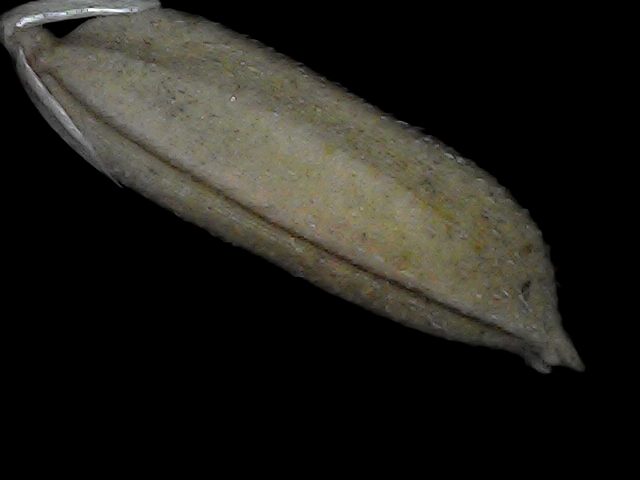
Rice variety: Bd72